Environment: lab
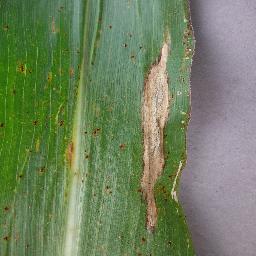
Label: northern_corn_leaf_blight